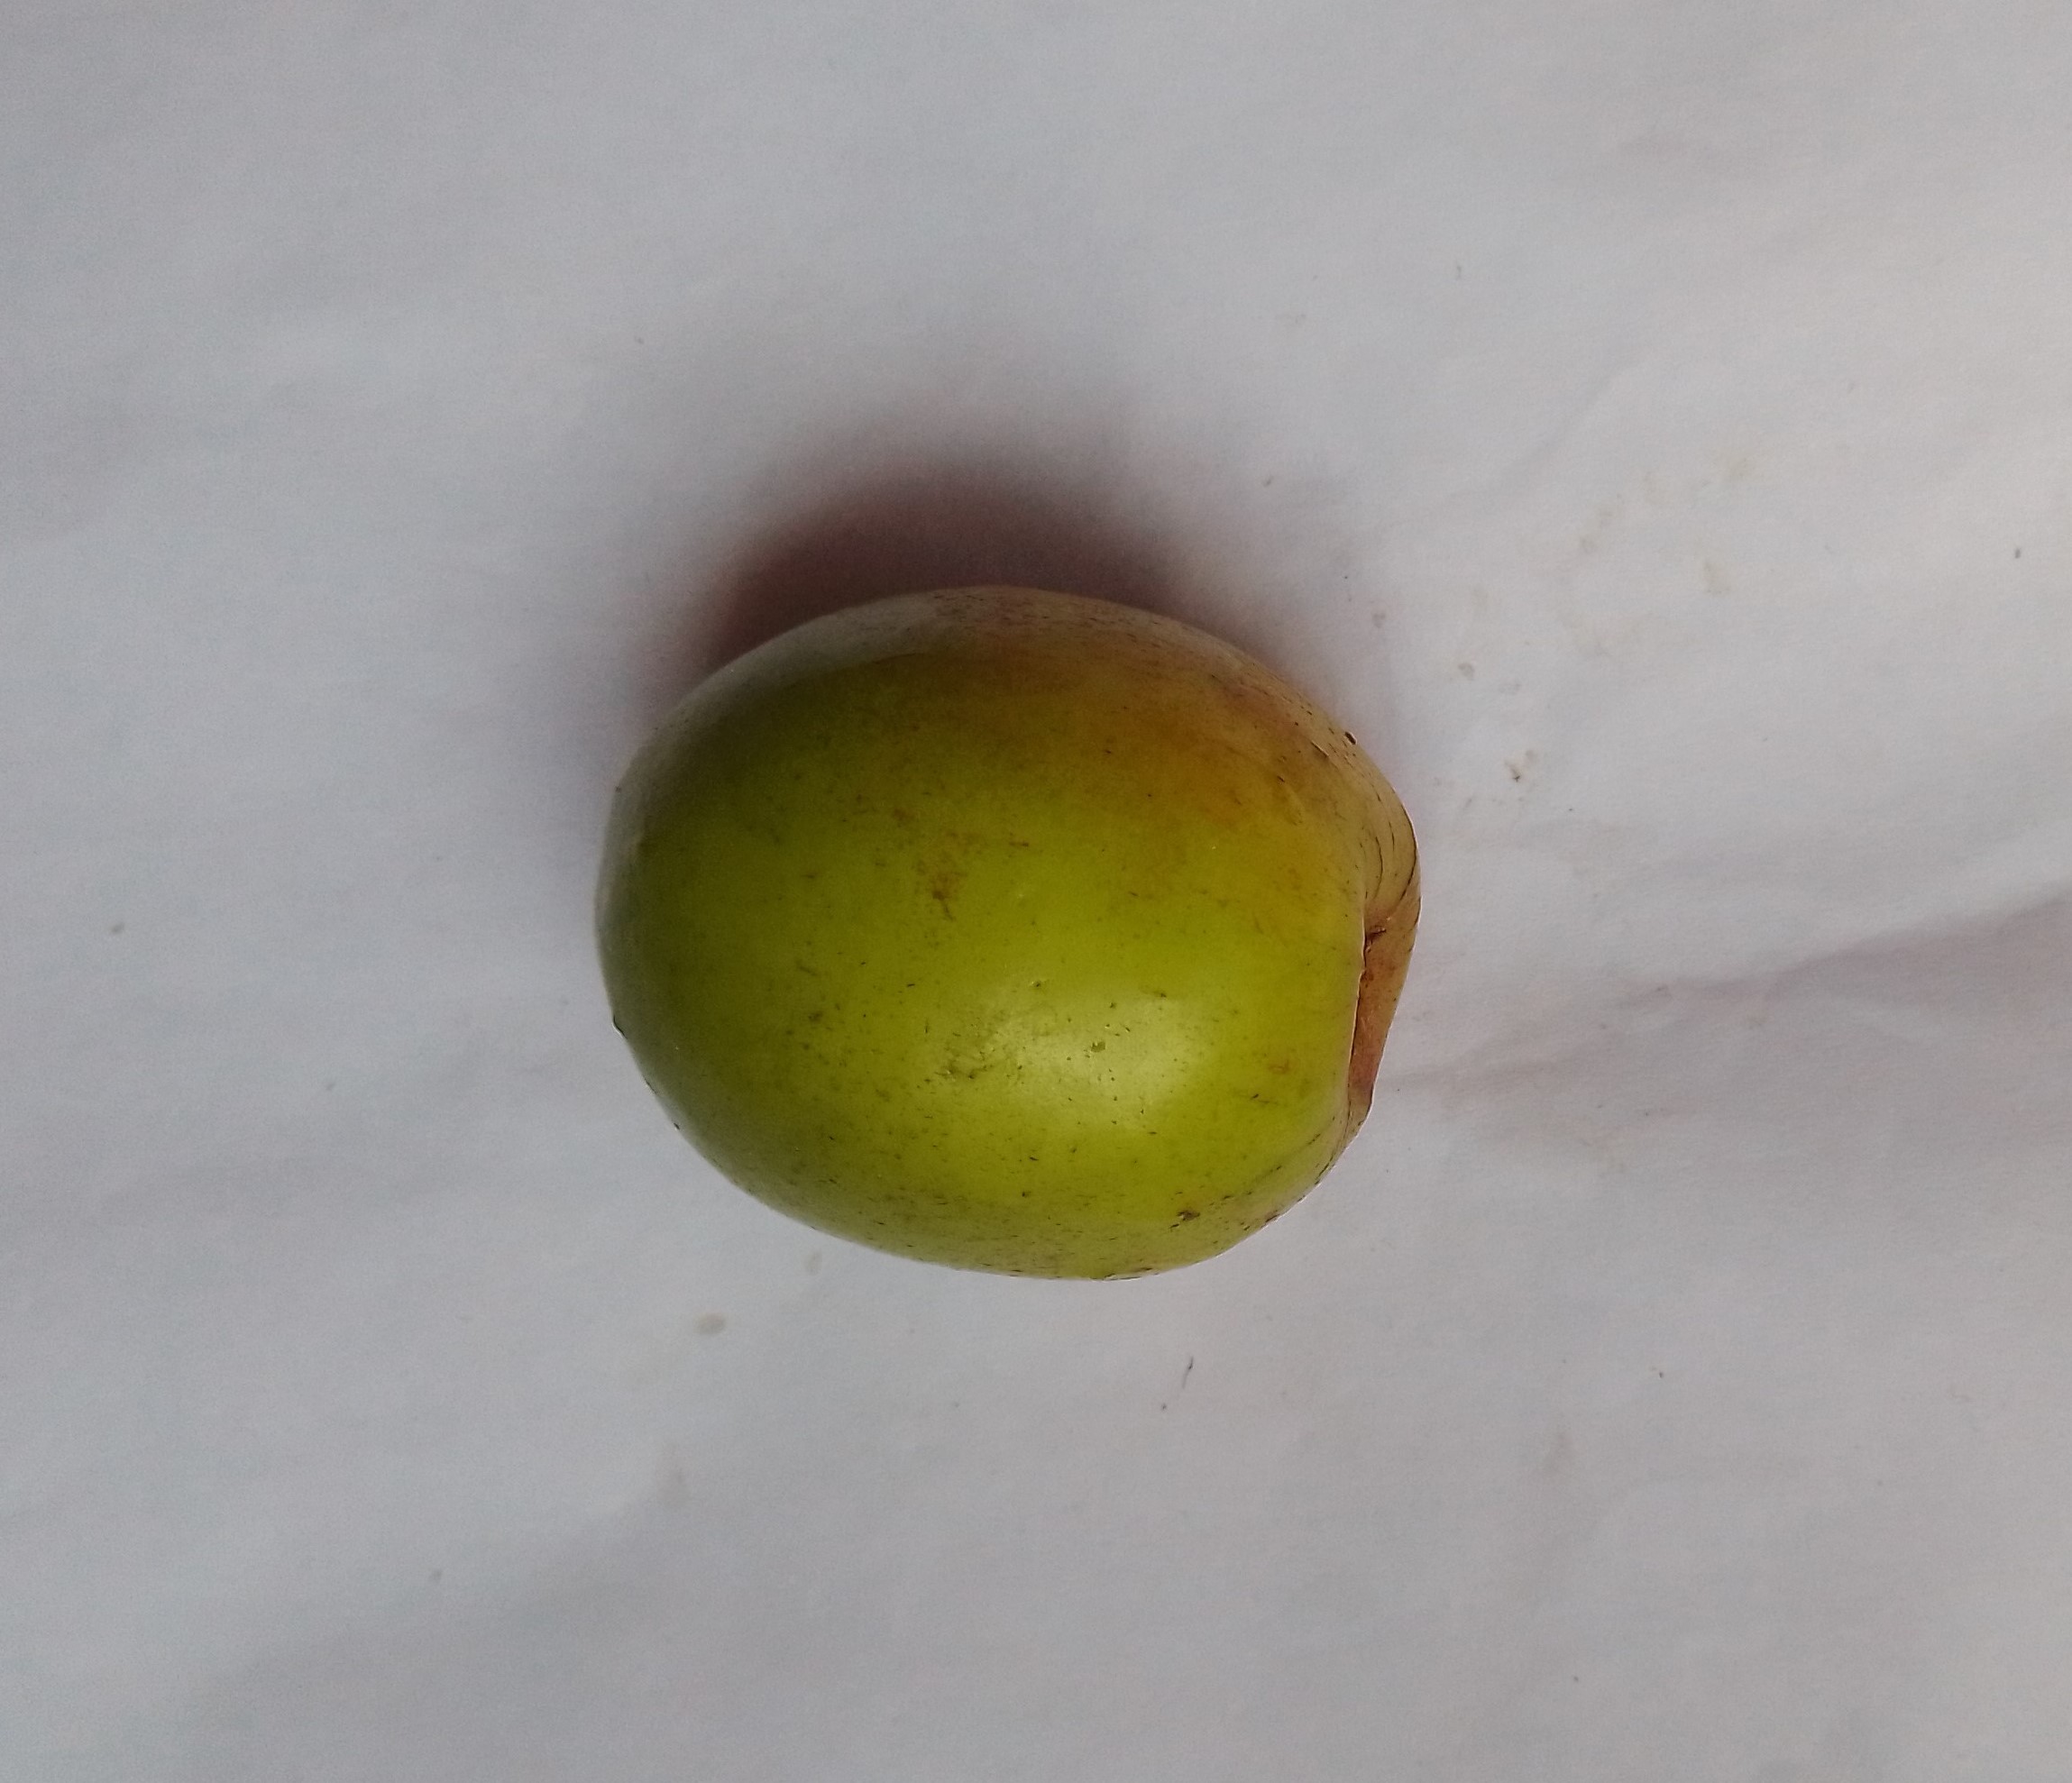
Fruit: jujube
Condition: fresh